Sky position (RA, Dec in degrees): 180.376, 0.4081
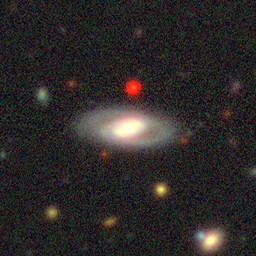
Galaxy morphology: Edge-on Galaxies with Bulge